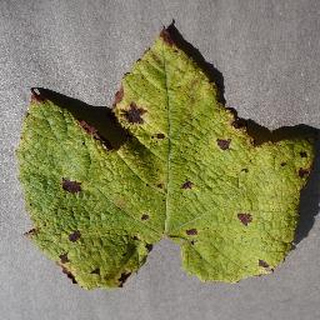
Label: grape_leaf_blight